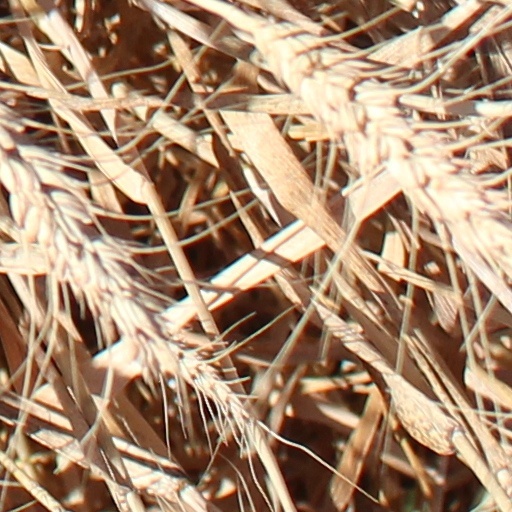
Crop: wheat